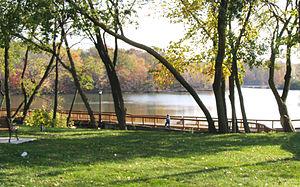
Berea est une ville située dans le comté de Cuyahoga, dans l'État de l'Ohio aux États-Unis.